Hermione Gingold

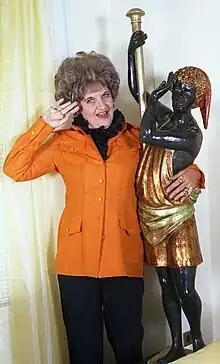
Gingold in 1973

Gingold's first new revue after the war was "Slings and Arrows" at the Comedy in 1948. She was praised, but the material was judged inferior to that of her earlier shows.